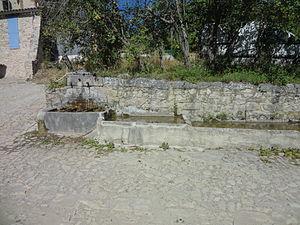
Curel est une commune française située dans le département des Alpes-de-Haute-Provence en région Provence-Alpes-Côte d'Azur.